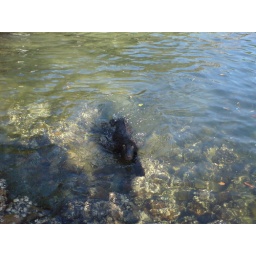
nice clear water day in the Harbour